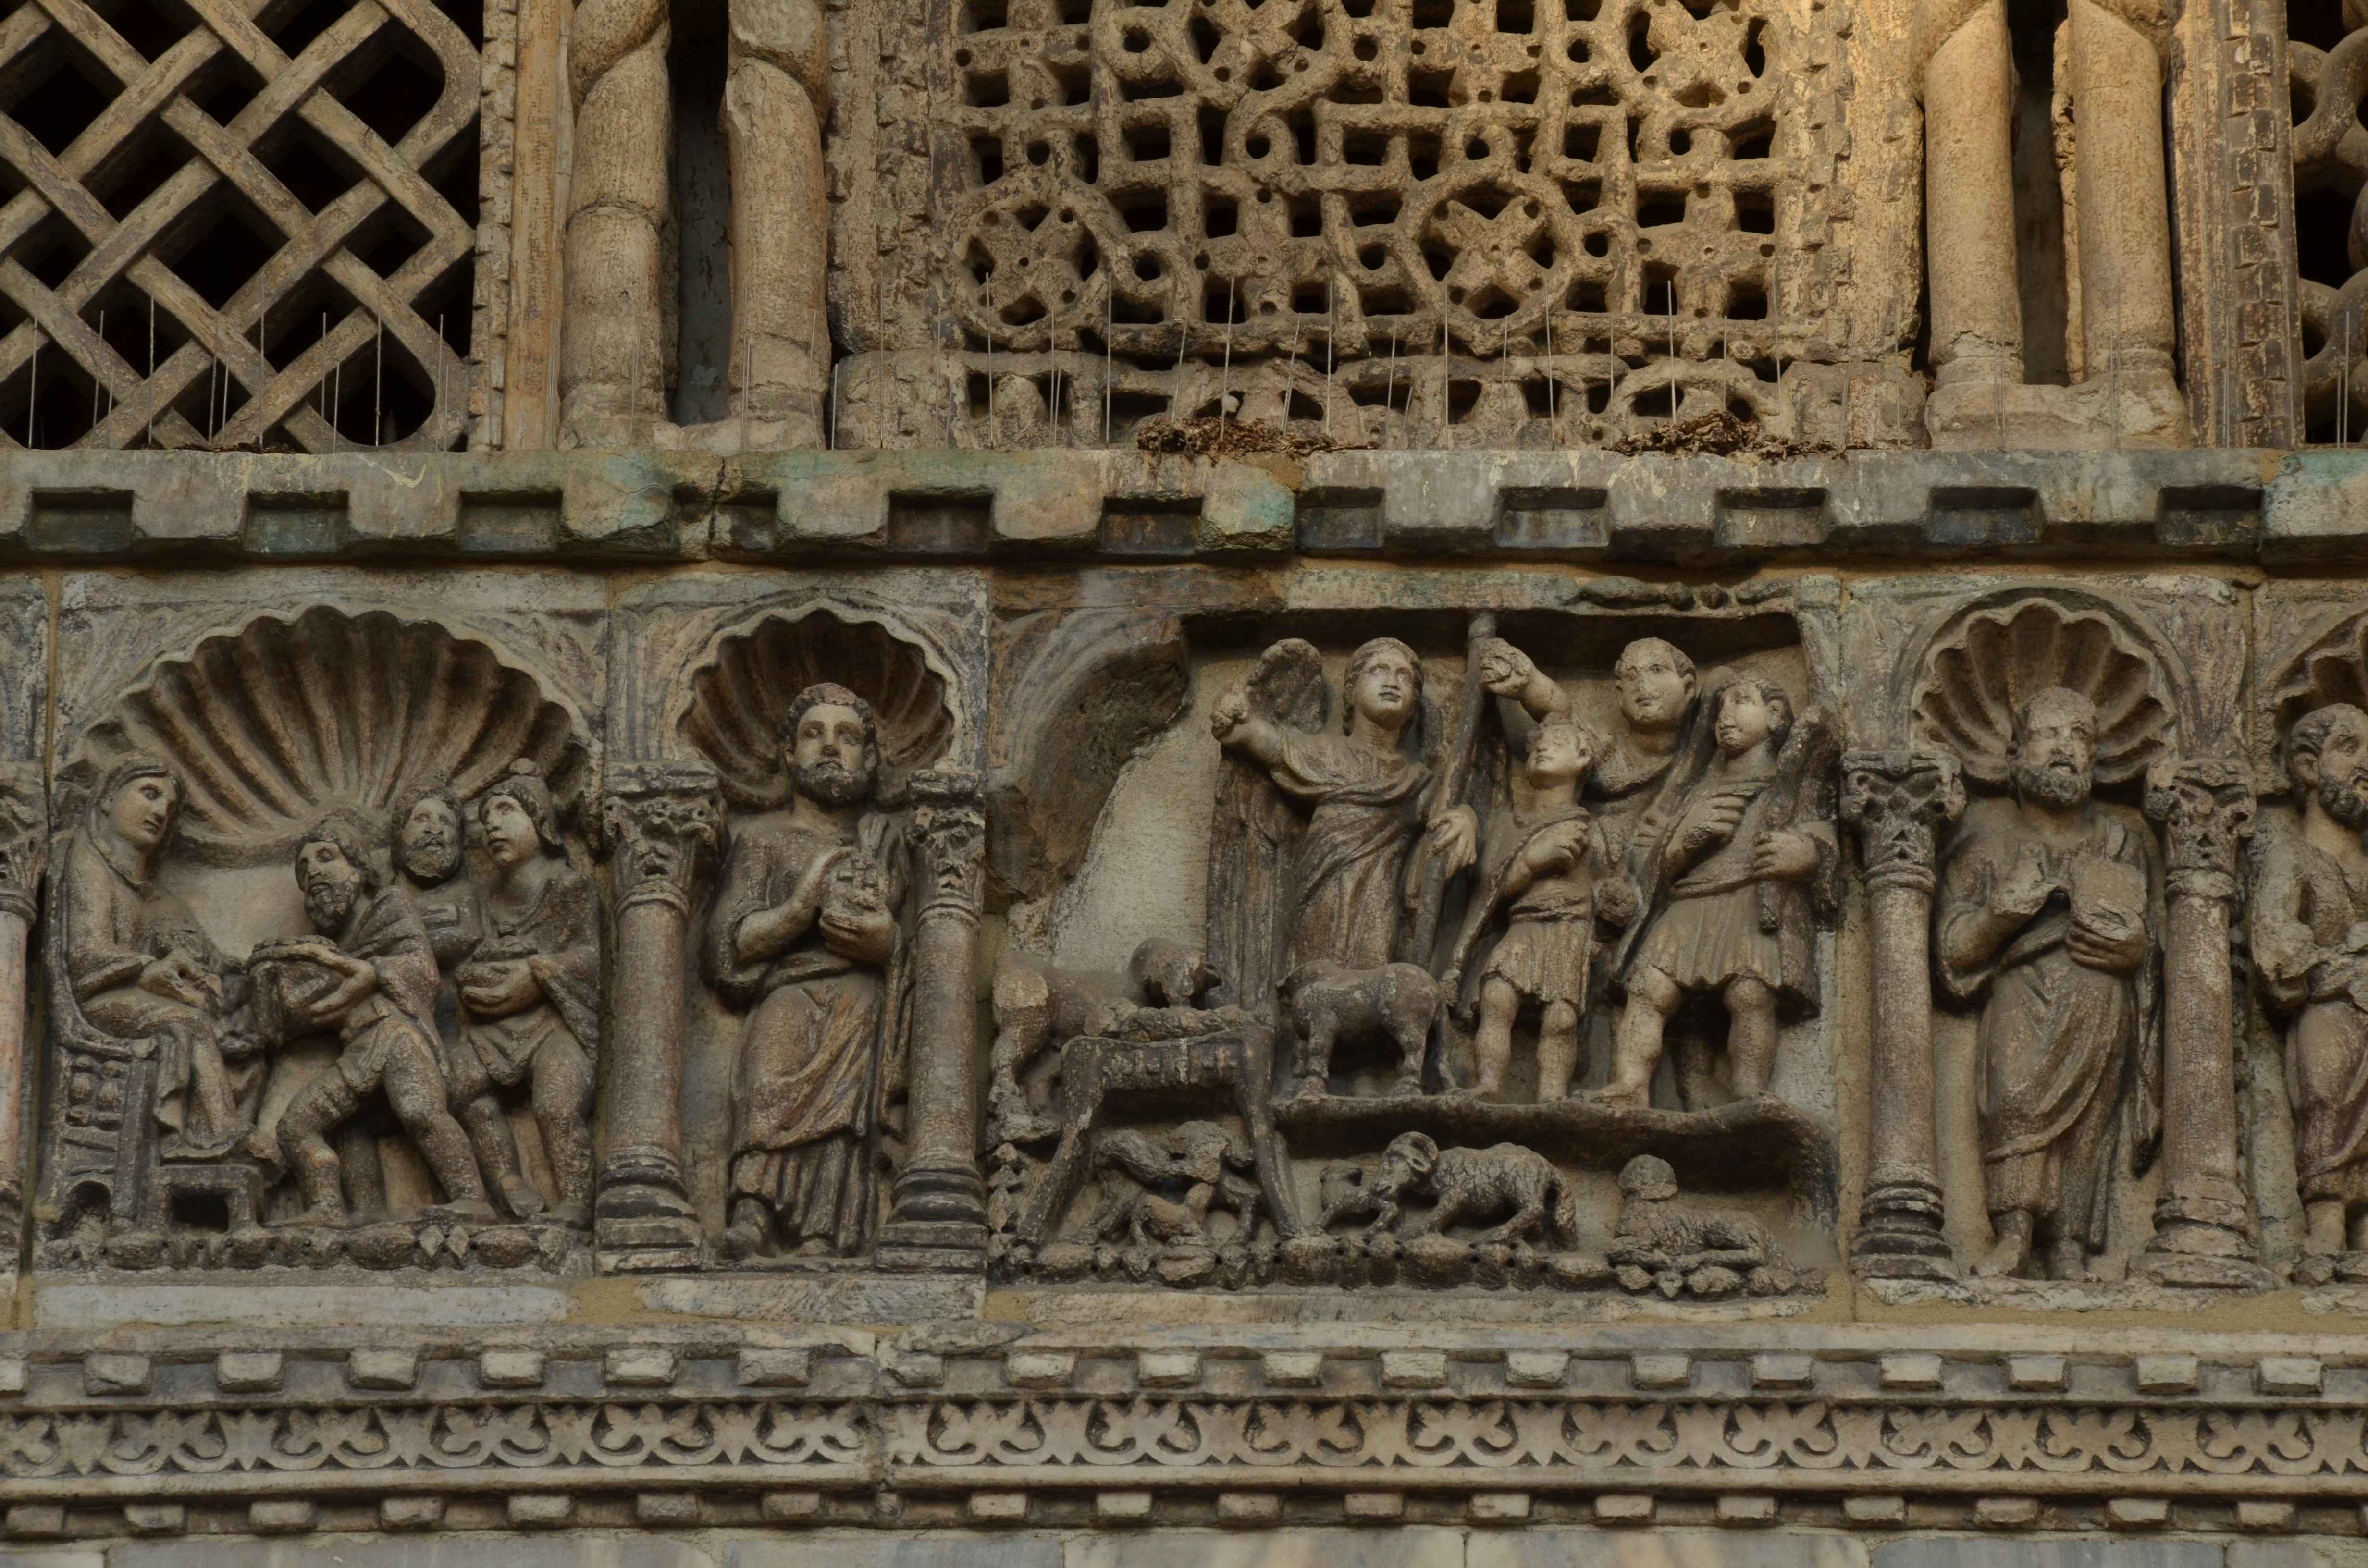
architecture, palace, decoration, religion, italy, facade, venice, church, cathedral, place of worship, sculpture, art, temple, history, image, carving, relief, stone carving, hindu temple, ancient history, san marco basilica